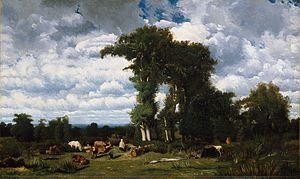
L'école de Crozant désigne, de façon informelle, une succession de colonies d'artistes pratiquant la peinture de paysage et qui s'étaient établis autour du village de Crozant, situé à la limite nord du Département de la Creuse, d'où son nom.